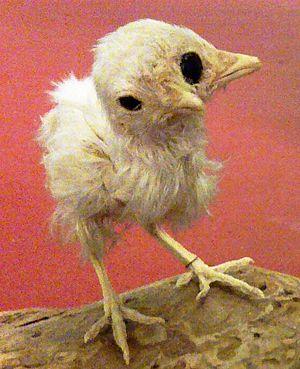
La diprosopie, ou duplication cranofaciale, est une maladie congénitale extrêmement rare où des parties du visage sont dupliquées sur la tête.
Les jumeaux fusionnés sont des jumeaux réunis par une partie de leur corps à la naissance. Cette pathologie ne survient qu'en cas de grossesse gémellaire monochoriale monoamniotique.